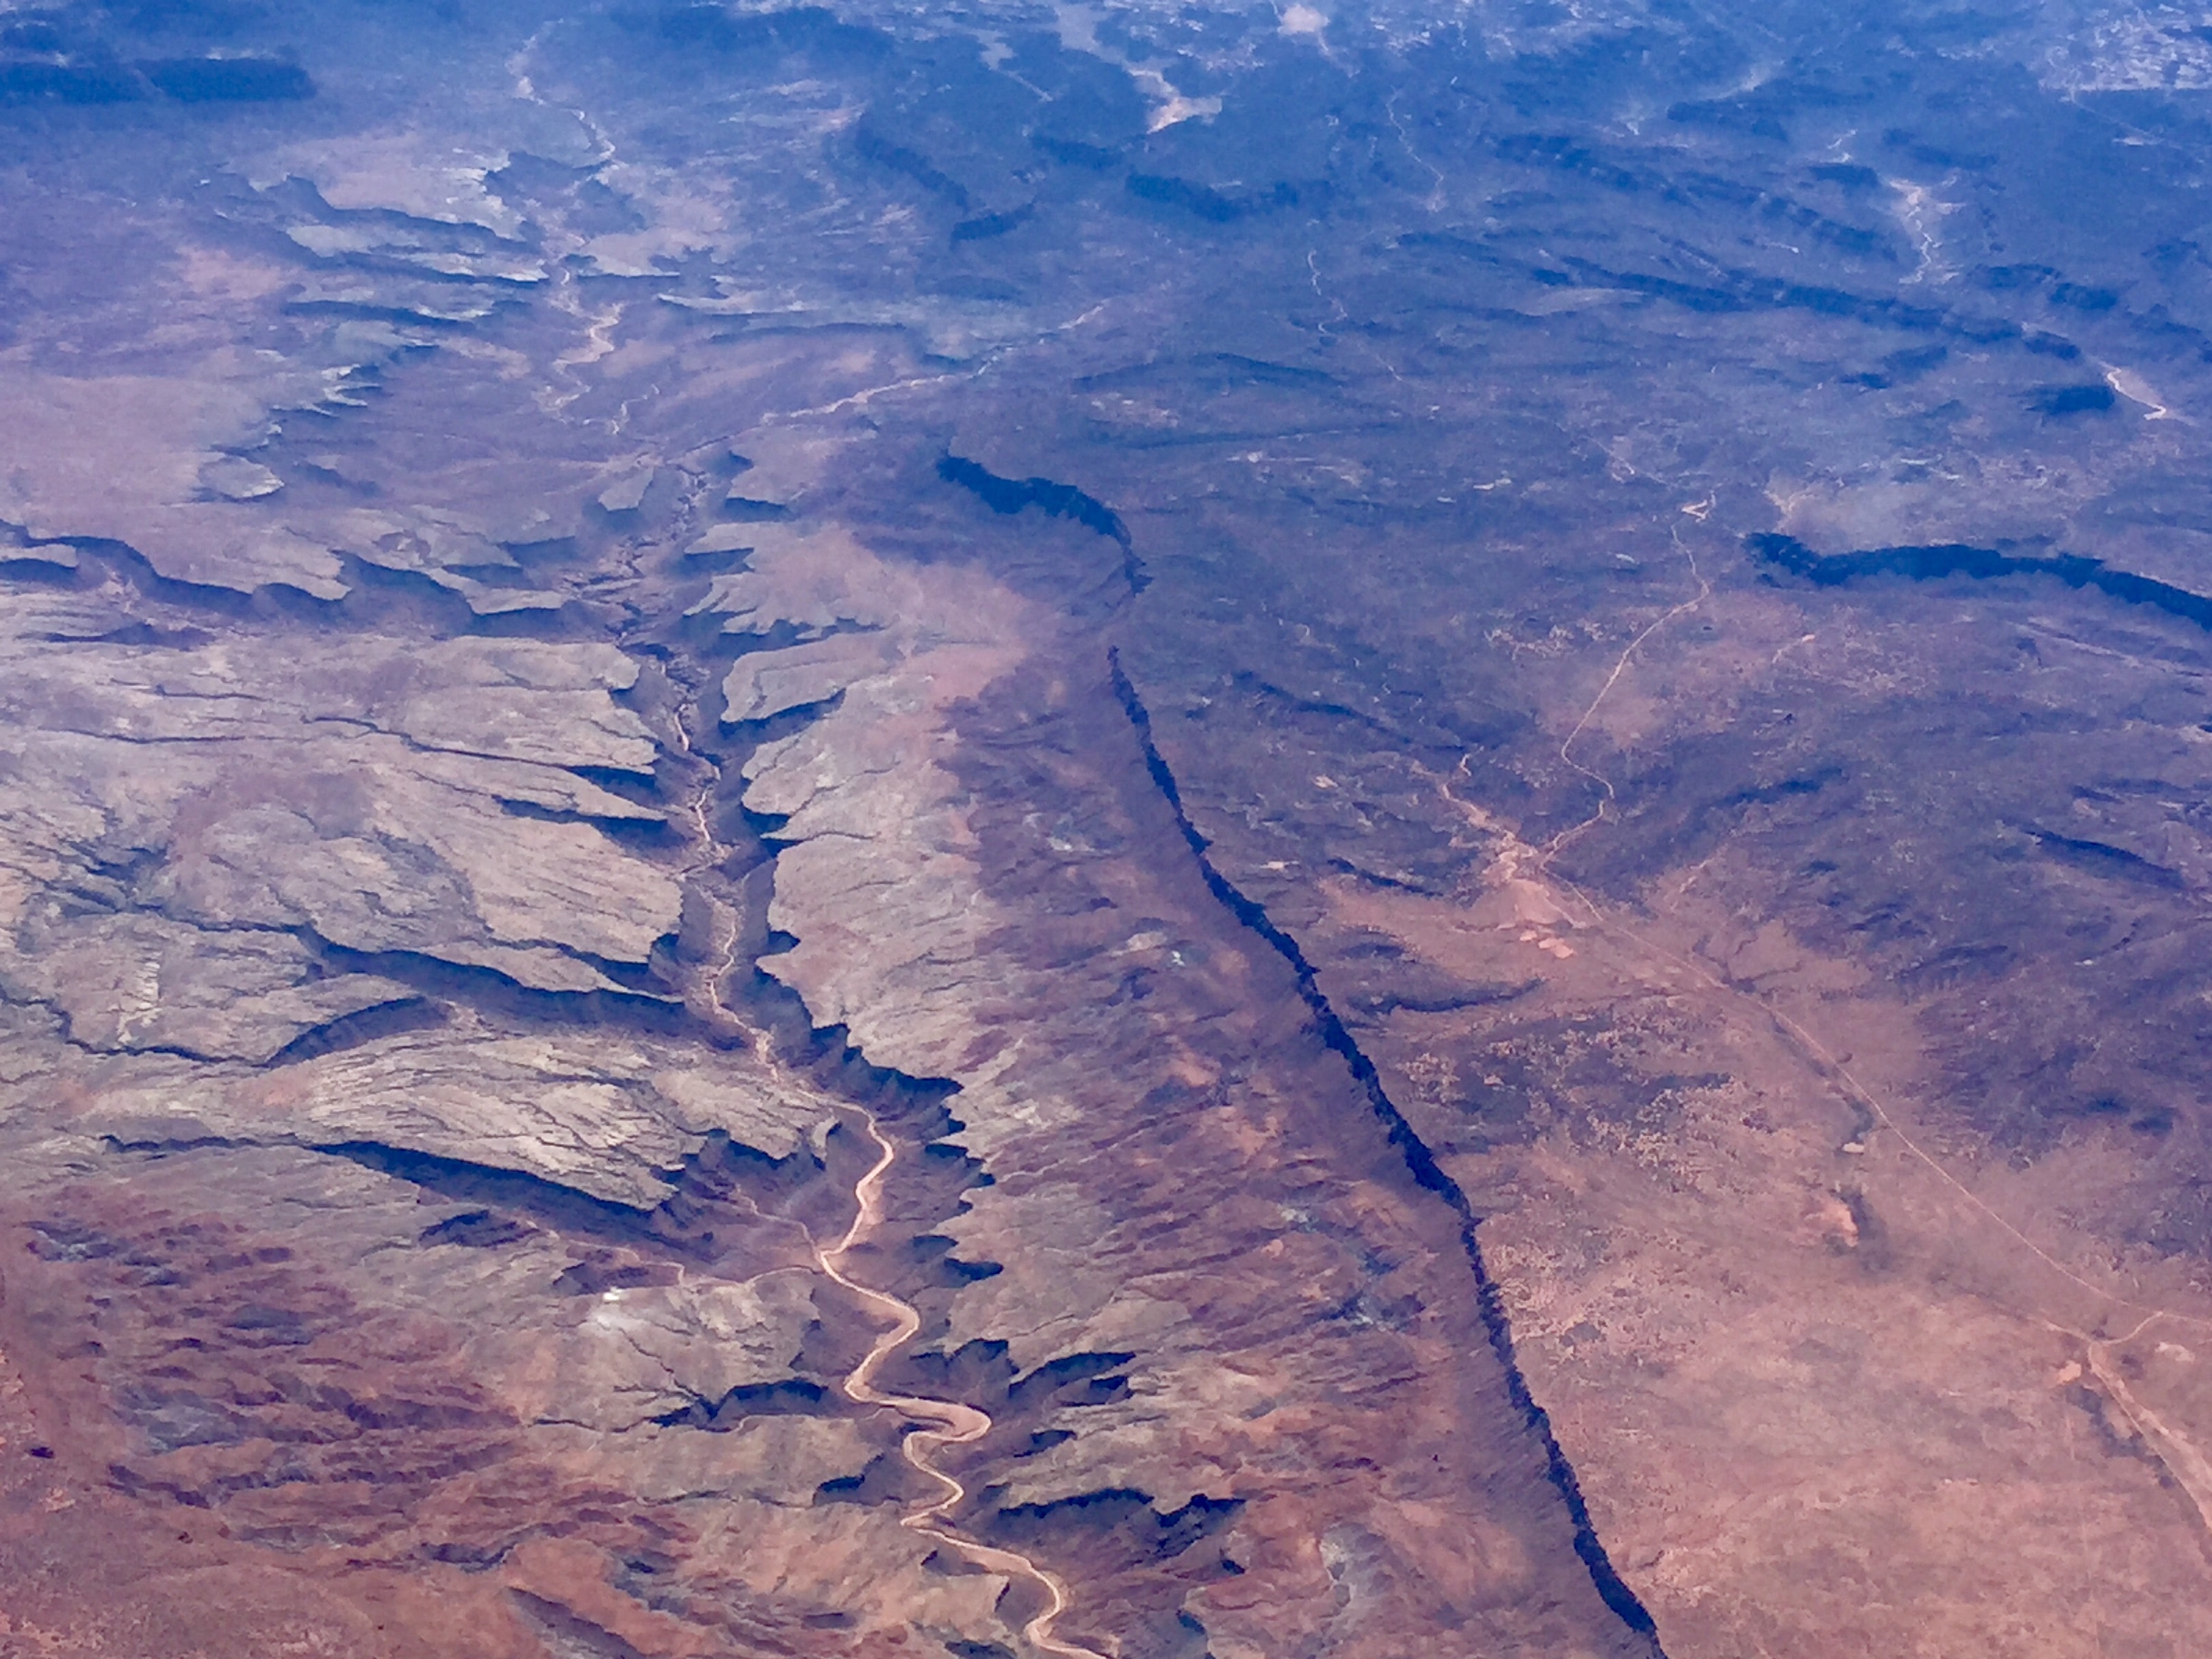
sea, nature, sand, horizon, mountain, cloud, sky, desert, atmosphere, mountain range, reflection, flight, canyon, arctic, aerial, plain, earth, tundra, arctic ocean, aerial photography, atmosphere of earth, geological phenomenon